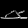
Label: Sandal